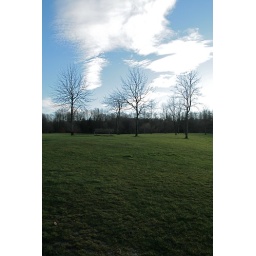
trees in field